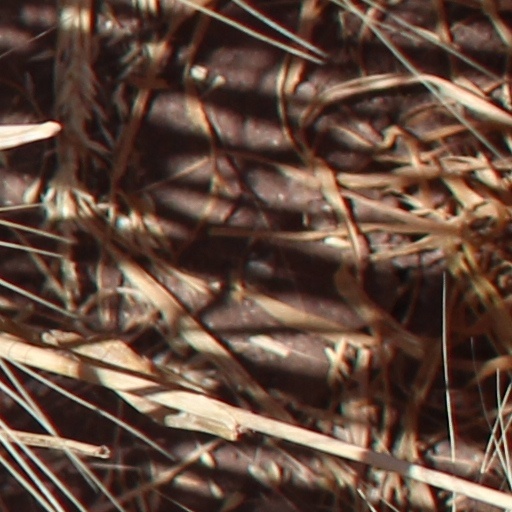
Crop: wheat